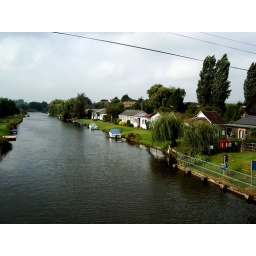
This is still our principal water supply which is pumped up to the storage tower in the town